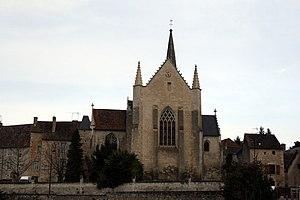
Cet article recense une partie des monuments historiques de la Vienne, en France.
Saint-Sauveur est une ancienne commune du Centre-Ouest de la France, située dans le département de la Vienne région en région Nouvelle-Aquitaine, devenue le 1ᵉʳ janvier 2016 une commune déléguée au sein de la commune nouvelle de Senillé-Saint-Sauveur.
Cet article recense les monuments historiques français classés en 1913.